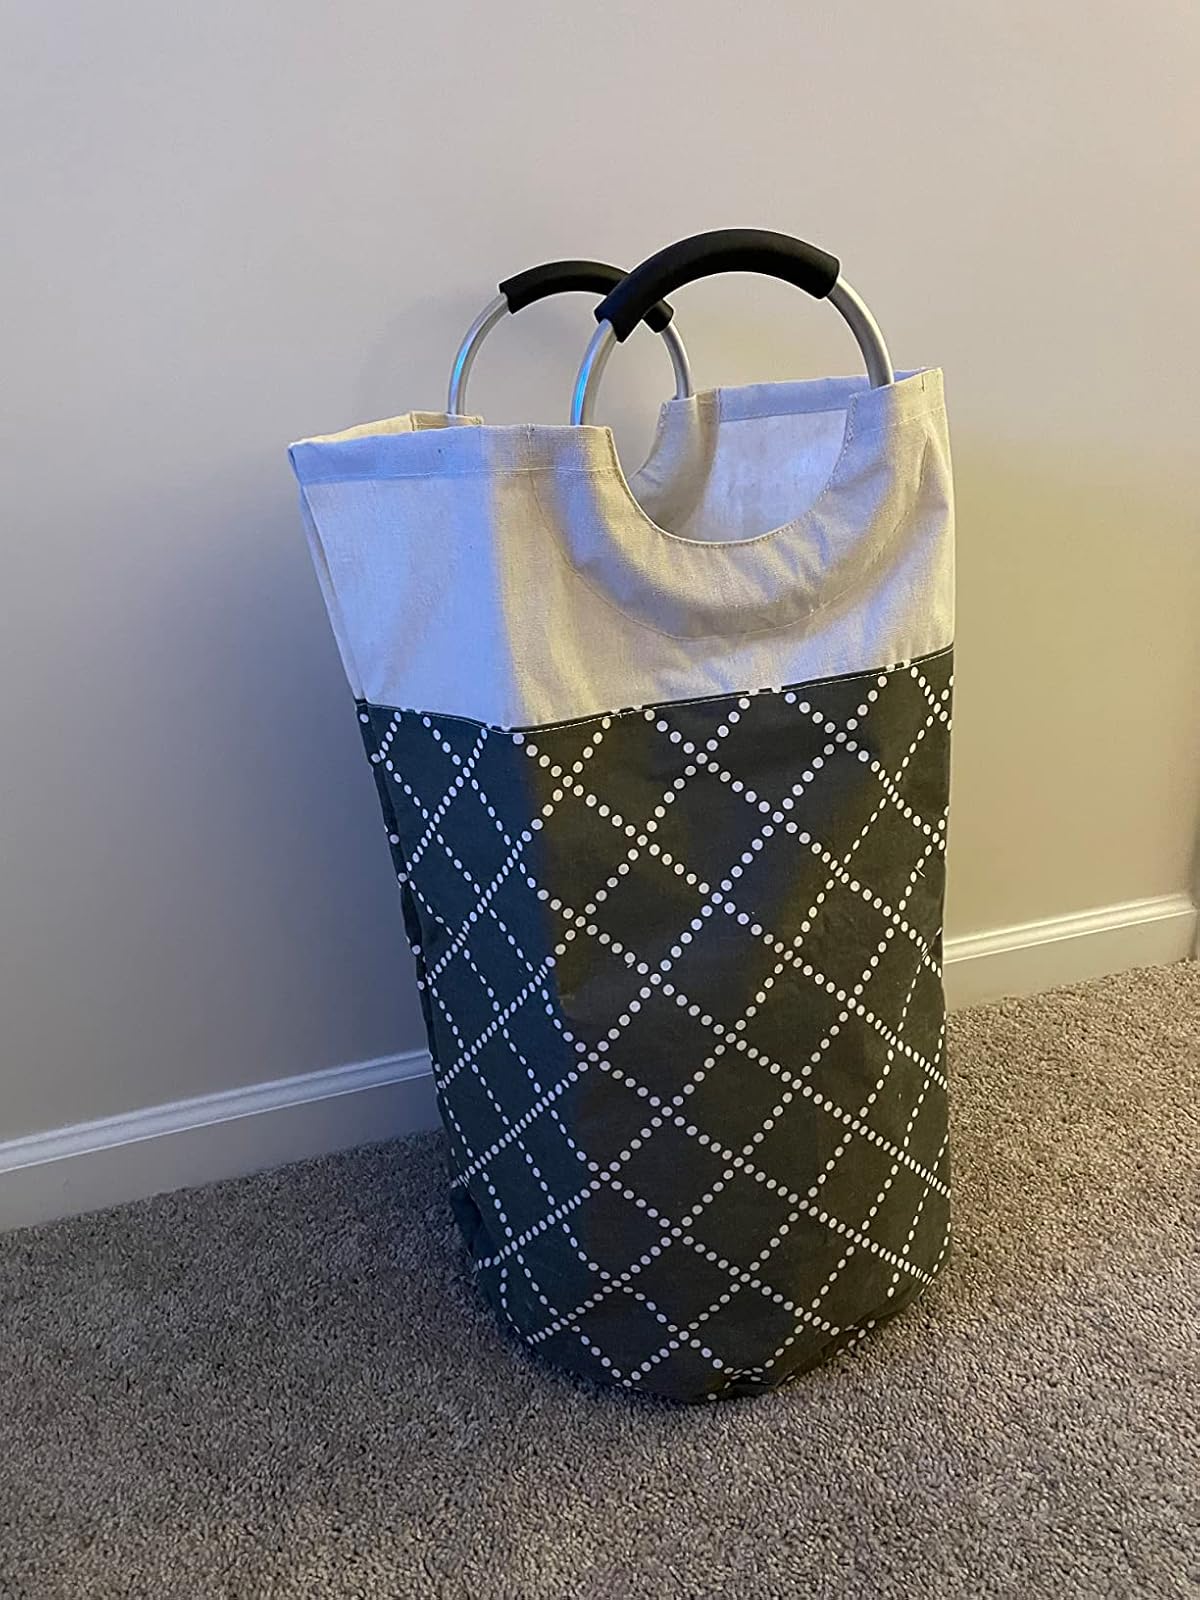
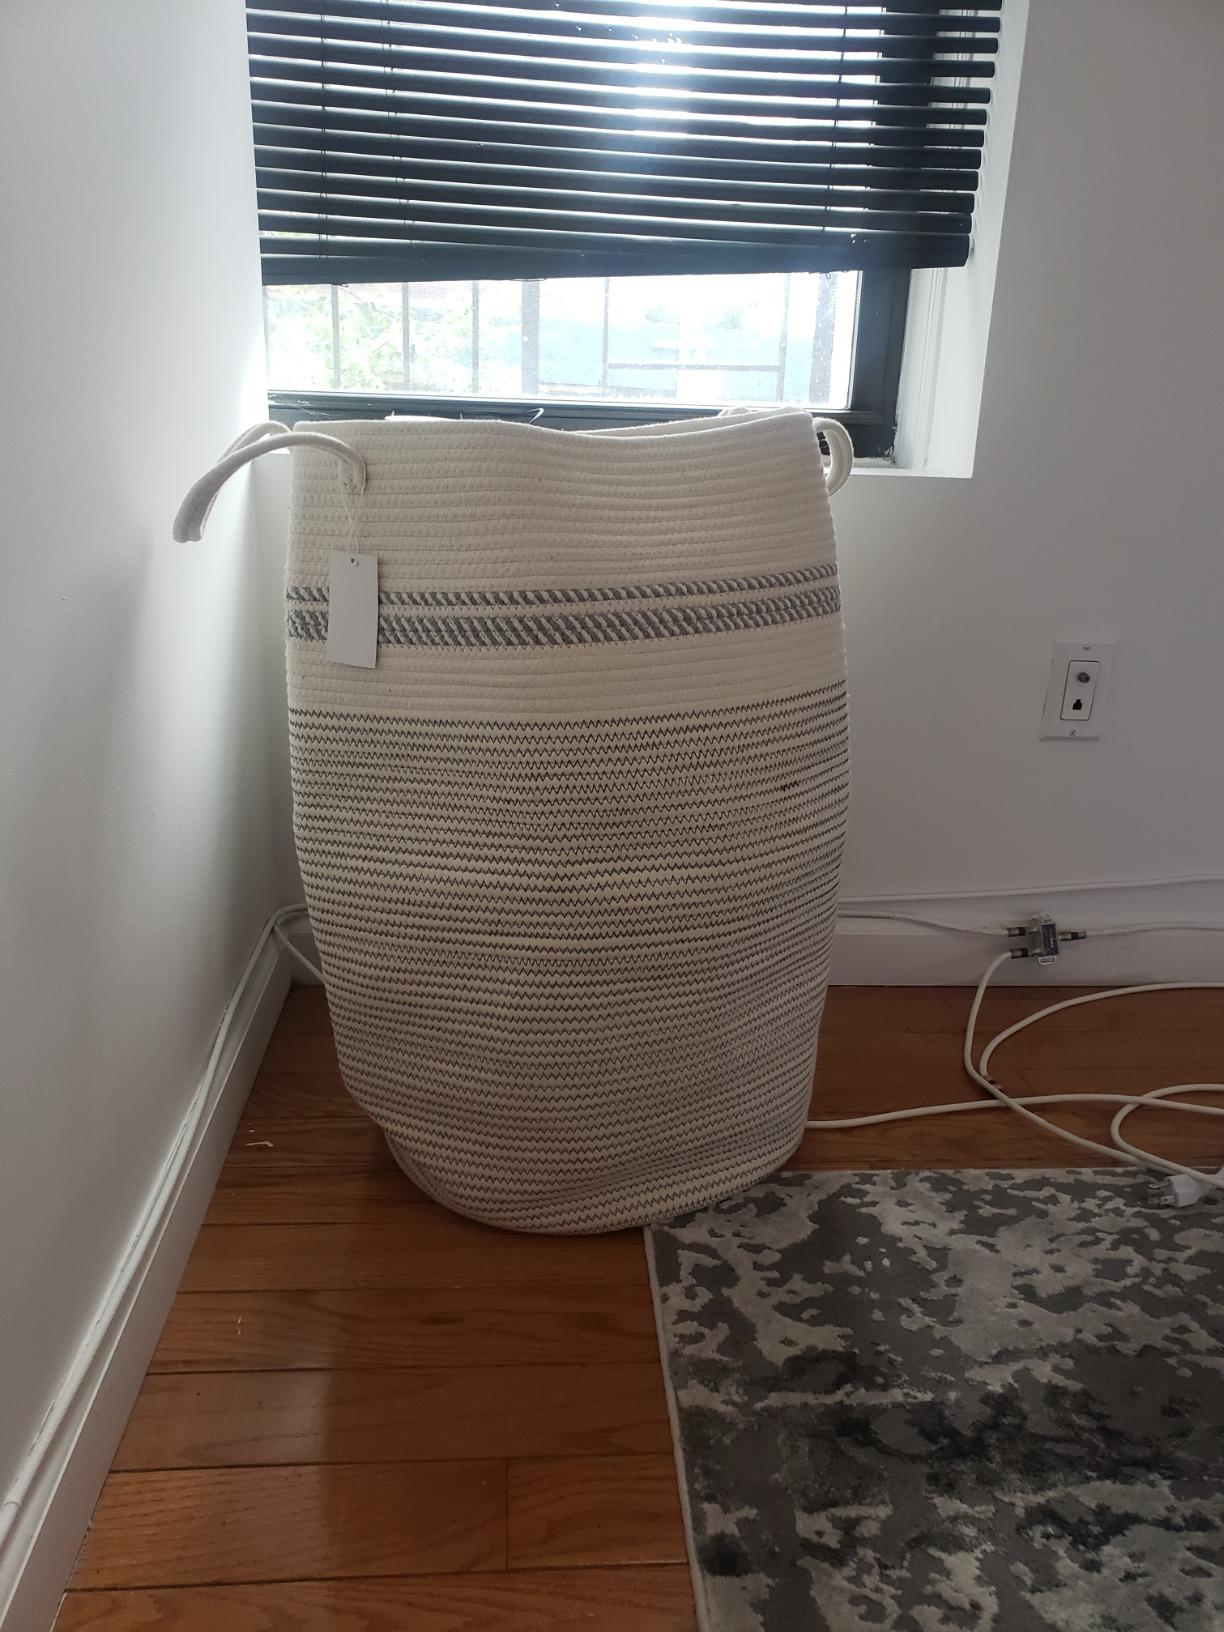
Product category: items_hamper
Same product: no